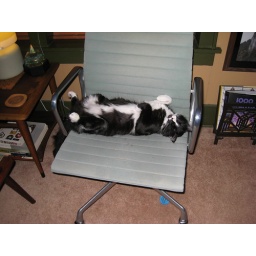
Lumen sleeping in an eames chair houston USA1844